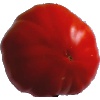
Label: Tomato 3